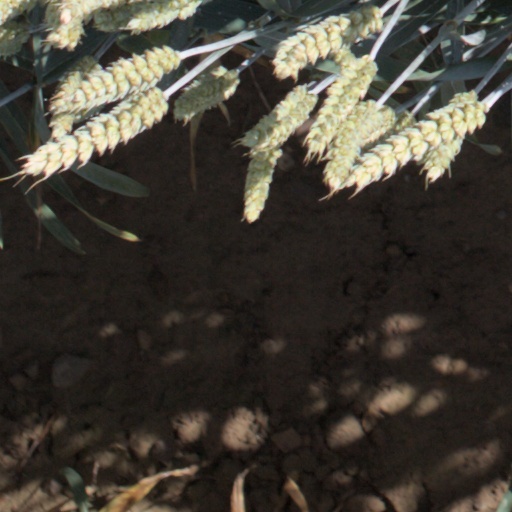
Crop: wheat